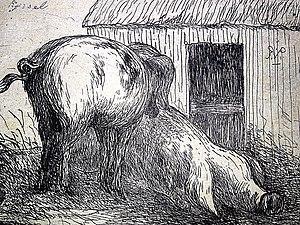
GRAVURE ""COCHONS"". Dimensions 12,4 x 9,3cm"
Sus domesticus est une espèce de mammifères domestiques omnivores de la famille des Porcins, ou Suidés. Appelé porc ou cochon ou encore cochon domestique, il est resté proche du sanglier avec lequel il peut se croiser.